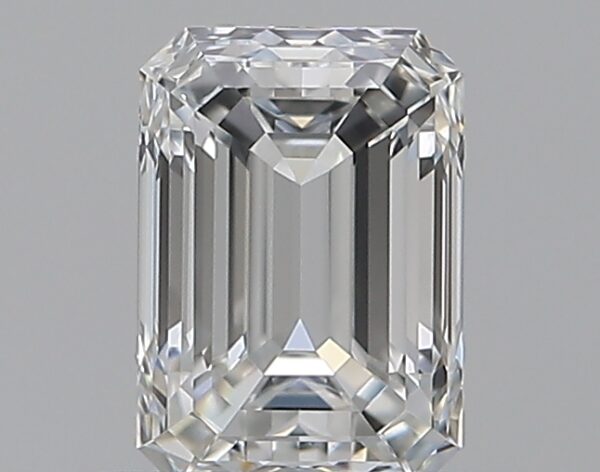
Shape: emerald
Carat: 0.5
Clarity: VVS2
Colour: E
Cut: EX
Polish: EX
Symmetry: VG
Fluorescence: N
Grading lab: GIA
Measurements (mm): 5.36 x 3.75 x 2.58